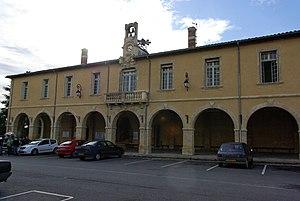
Mairie d'Aignan, Gers (32)